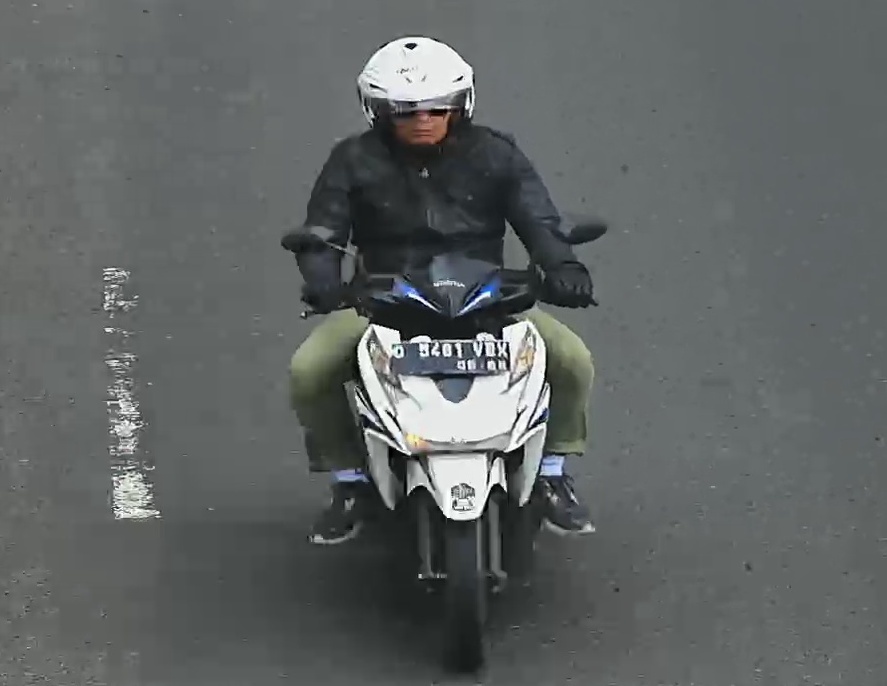
person-with-helmet: 1
person-without-helmet: 0